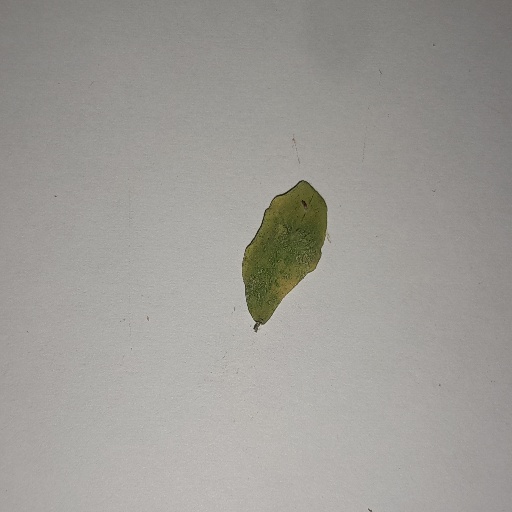
Species: Sojina
Leaf condition: Yellow Leaf